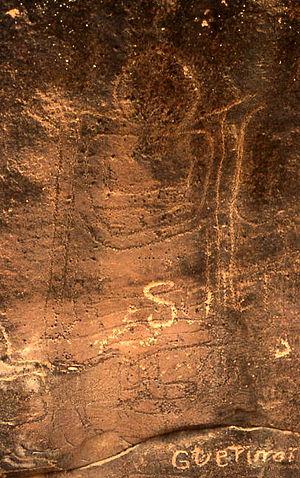
Gravures préhistoriques de la région de Djelfa, Algérie
Les gravures rupestres de la région de Djelfa sont des gravures préhistoriques d'âge néolithique qui ont été signalées dès 1914. Au long de l'Atlas saharien elles font suite à celles, à l'ouest, du Sud-oranais, auxquelles elles s'apparentent. Des gravures comparables ont été décrites, plus à l'est, dans le Constantinois.